Education reform

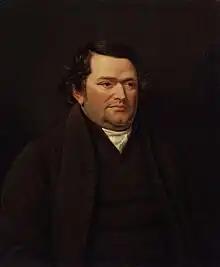
Joseph Lancaster

Lancaster promoted his system in a piece called Improvements in Education that spread widely throughout the English-speaking world. Lancaster schools provided a grammar-school education with fully developed internal economies for a cost per student near $40 per year in 1999 U.S. dollars. To reduce cost and motivated to save up scrip, Lancaster students rented individual pages of textbooks from the school library instead of purchasing the textbook. Student's would read aloud their pages to groups. Students commonly exchanged tutoring and paid for items and services with receipts from "down tutoring".